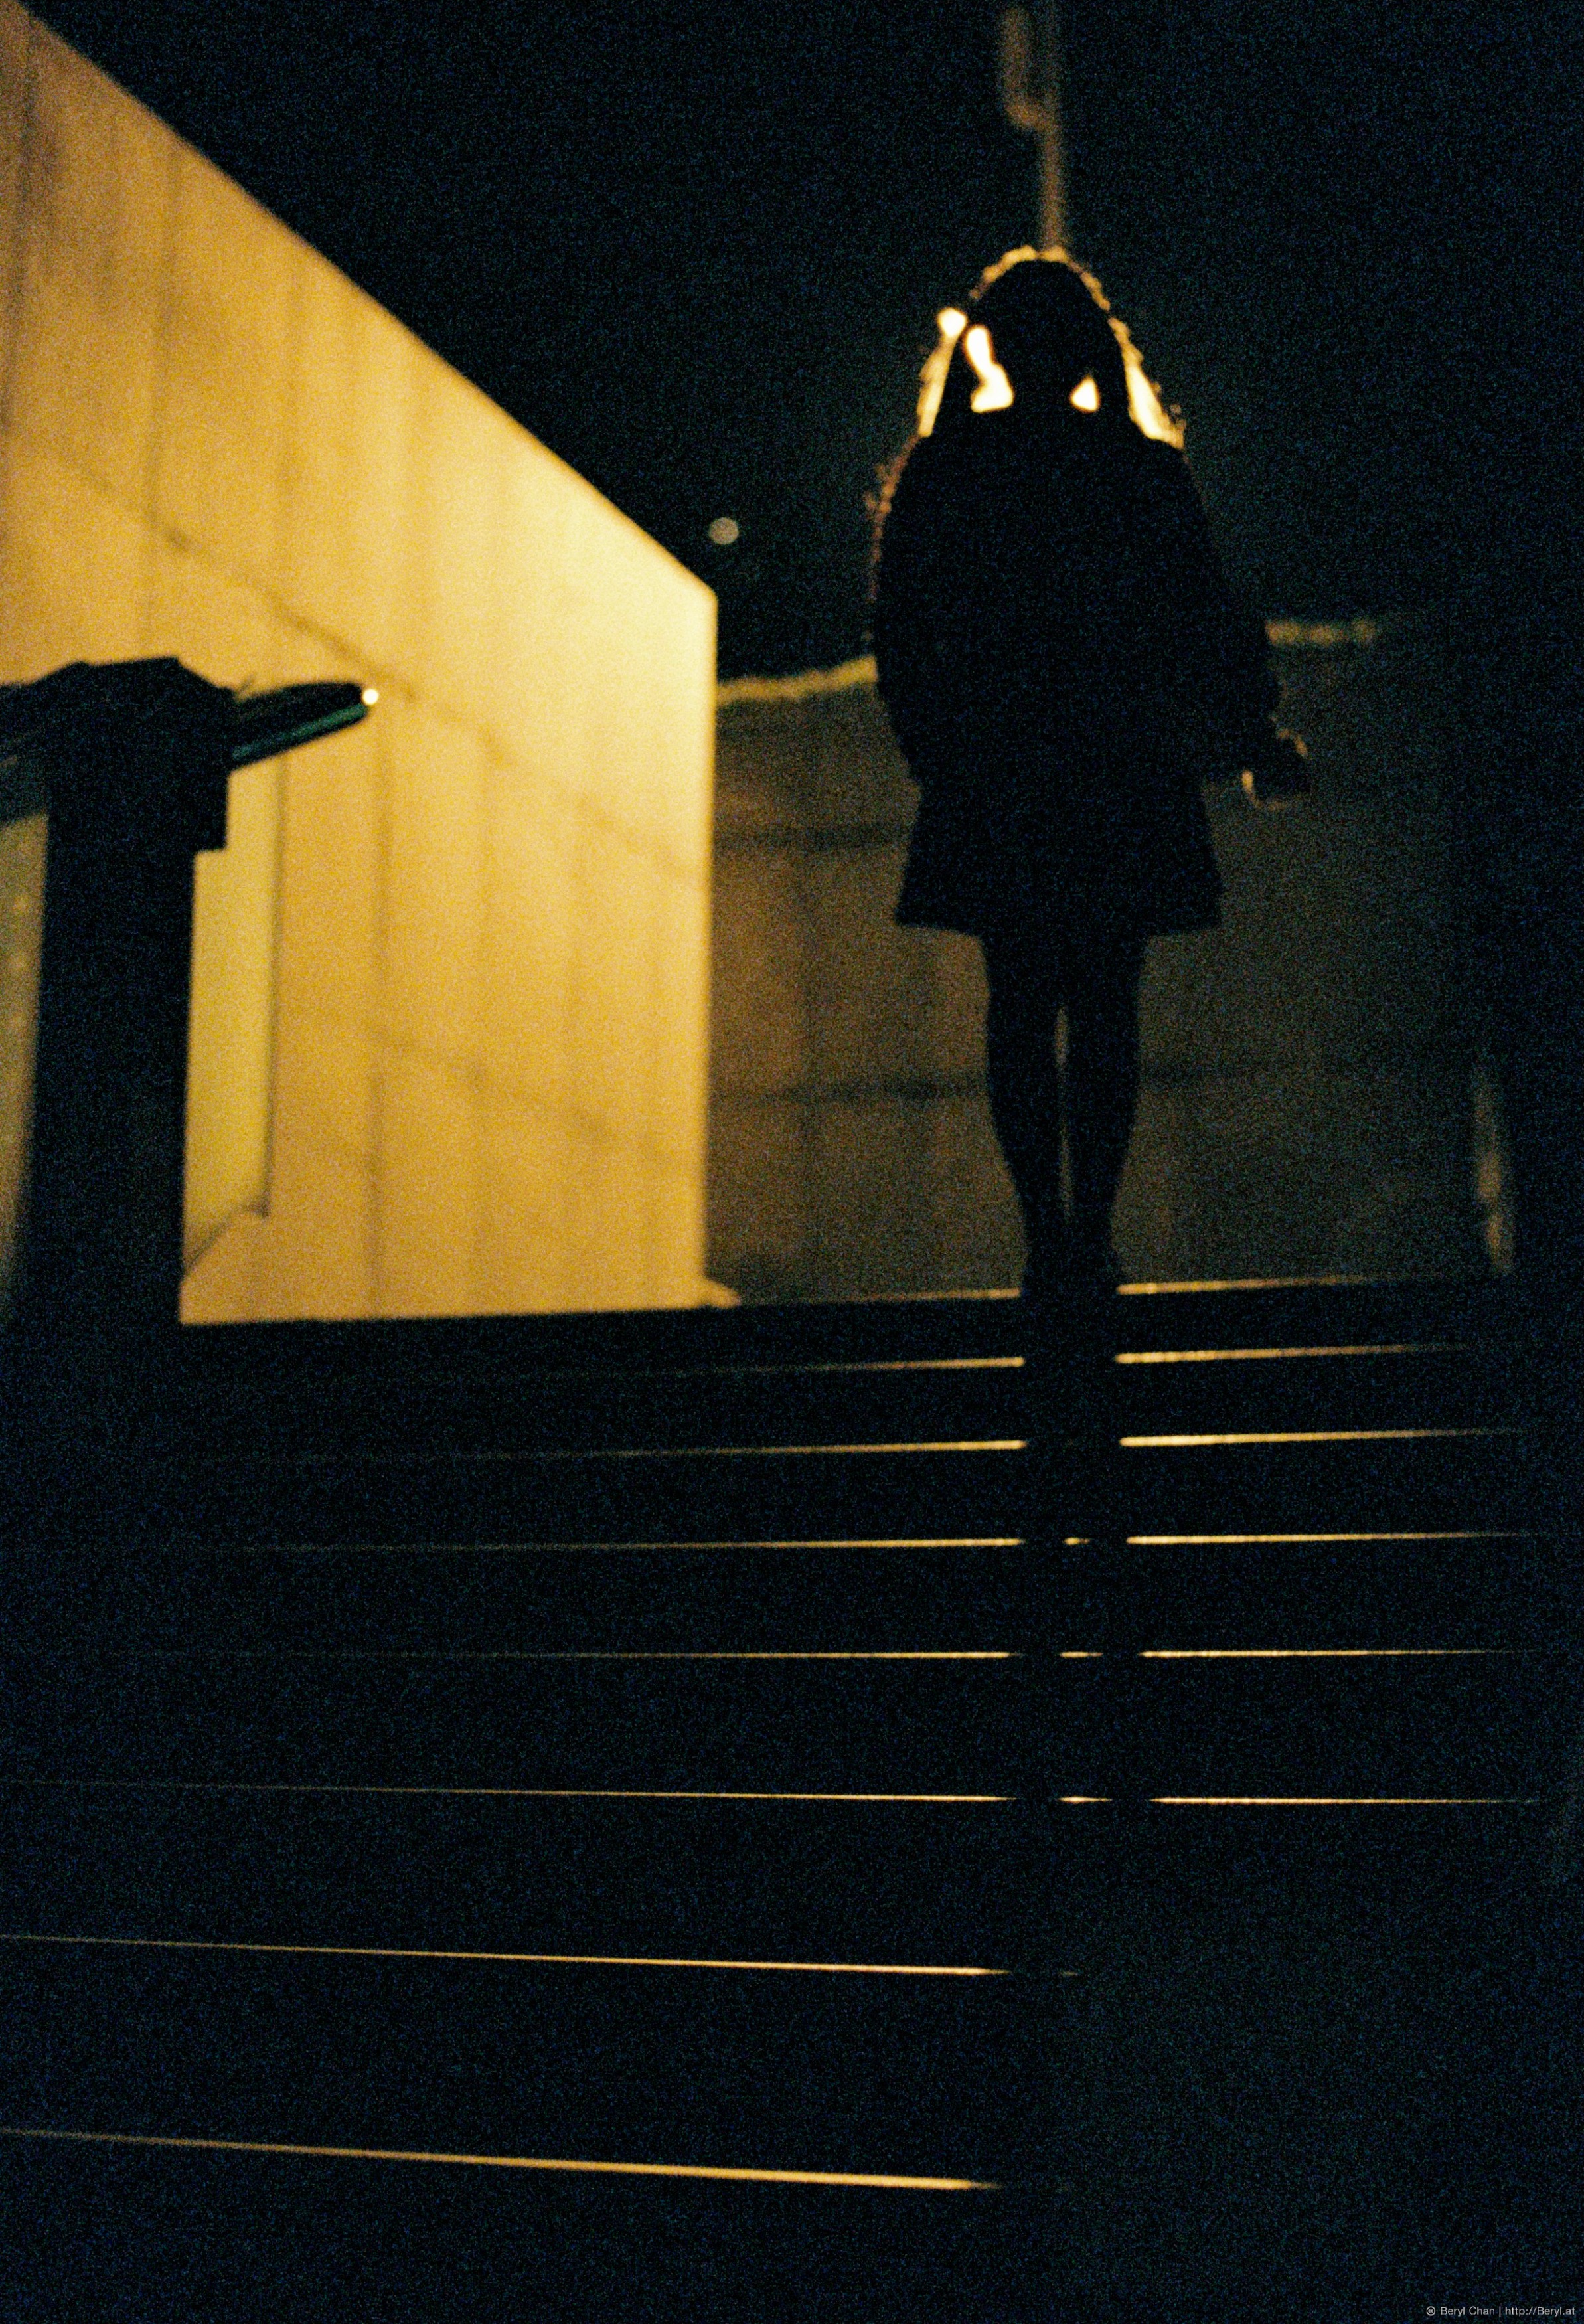
silhouette, light, girl, white, night, vintage, cute, film, fujifilm, reflection, color, shadow, darkness, blue, street light, nikon, black, lighting, 50mm, back, faceless, school, longhair, teenage, xtra800, schoolgirl, nikonf3, shape, teen, jk